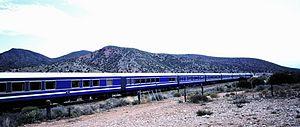
Pretoria ou Prétoria est une ville d'Afrique australe et la capitale administrative de l'Afrique du Sud. Elle fut également de 1860 à 1902 la capitale de la république sud-africaine du Transvaal, de 1902 à 1910 celle de la colonie du Transvaal puis, de 1910 à 1994, le chef-lieu de la province du Transvaal. Elle est située aujourd'hui dans la province du Gauteng.